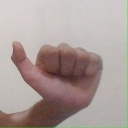
अक्षर: त